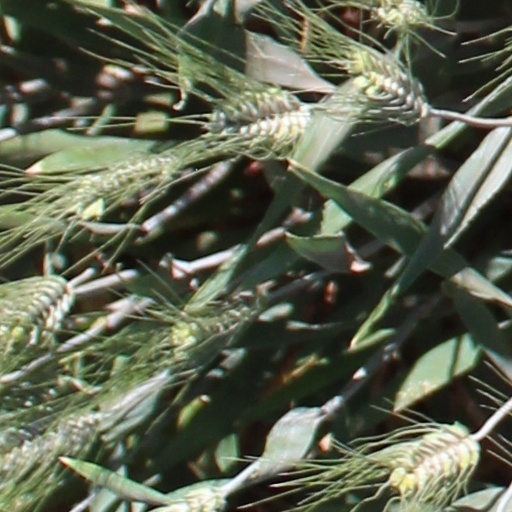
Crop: wheat